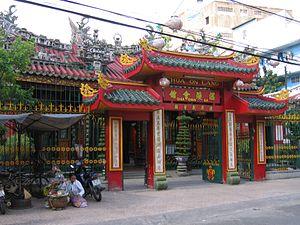
Pagode Quan Am, à Cho Lon, Ho Chi Minh Ville, Vietman.
Hô-Chi-Minh-Ville /oʃiminvil/, nommée couramment et usuellement Saïgon /saj.gɔ̃/, qui fut le nom officiel jusqu'en 1975, ou antérieurement Prey Nokor quand elle appartenait à l'Empire khmer, est la plus grande ville du Viêt Nam et son poumon économique, devant la capitale Hanoï.
Cholon est un quartier de Hô-Chi-Minh-Ville, au Viêt Nam.
Le Viêt Nam, Viet Nam, Vietnam ou Viêtnam, en forme longue la république socialiste du Viêt Nam, est un pays d'Asie du Sud-Est situé à l'est de la péninsule indochinoise. Il partage ses frontières avec la Chine au nord, le Laos au nord-ouest et le Cambodge au sud-ouest. Sa capitale est Hanoï. La langue officielle est le vietnamien et la monnaie le dong. C'est un État communiste à parti unique, dirigé par le Parti communiste vietnamien depuis 1975.